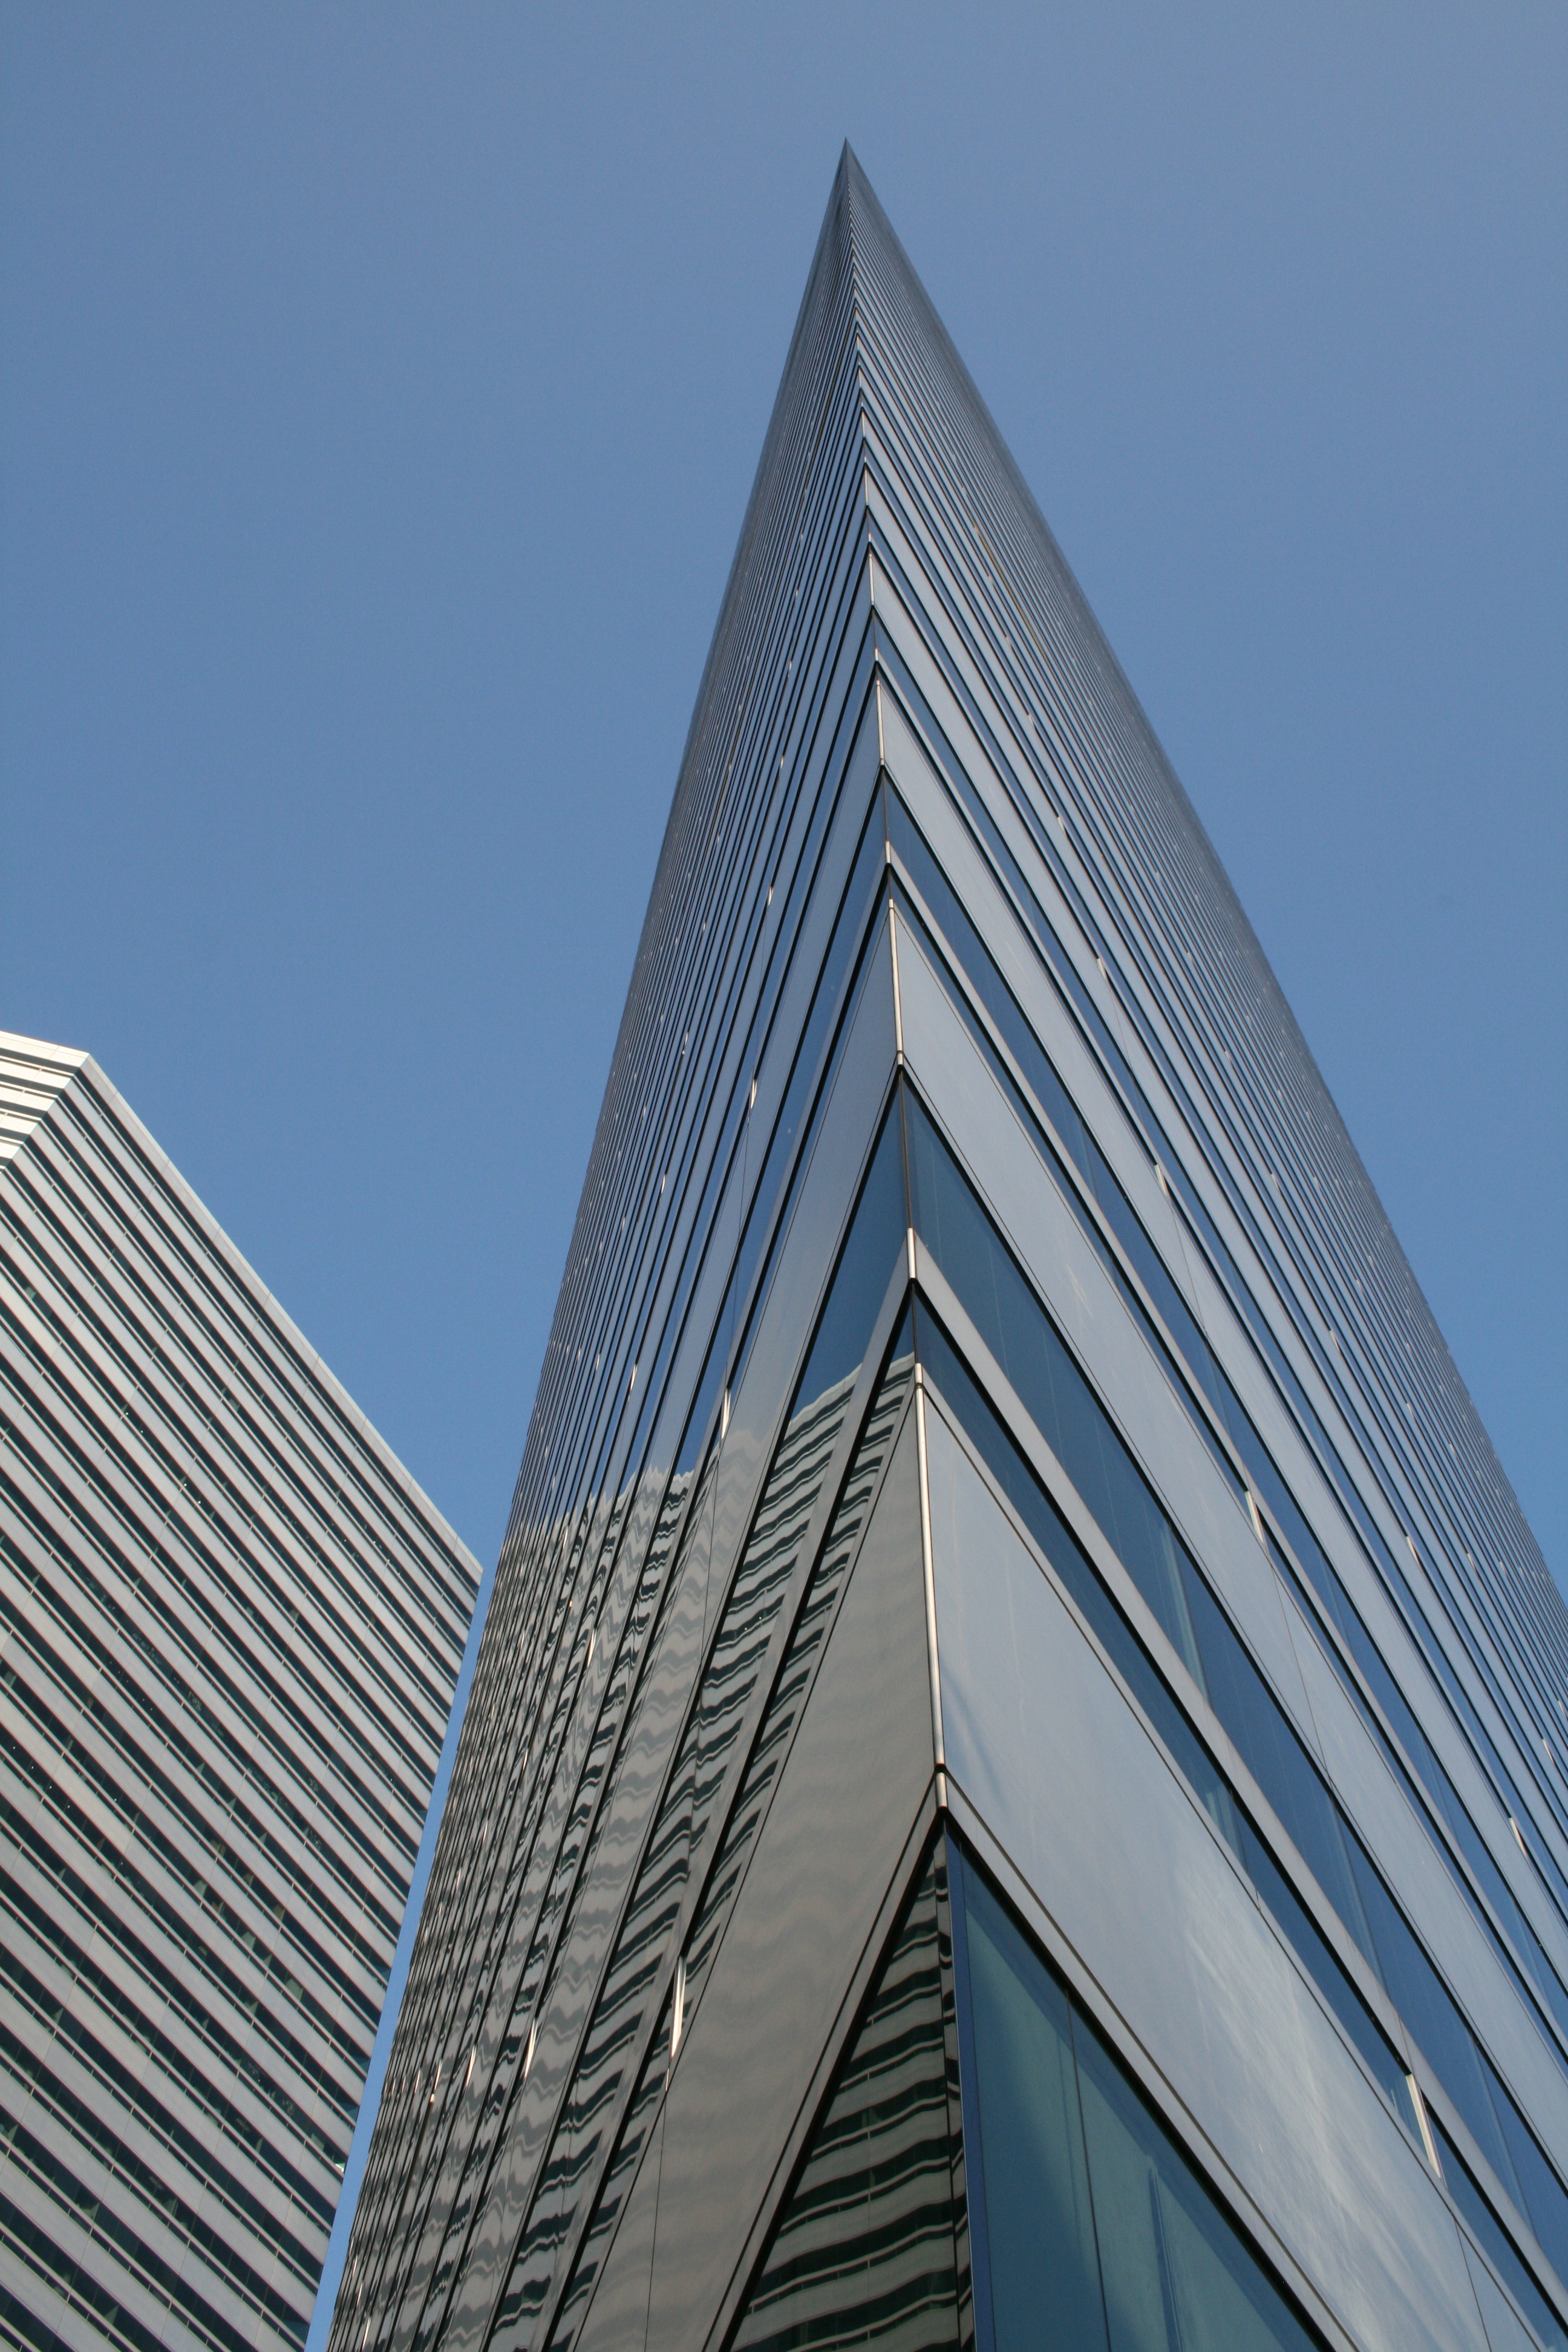
architecture, air, glass, roof, skyscraper, downtown, line, tower, landmark, facade, blue, tower block, singapore, siding, daylighting, apartment block